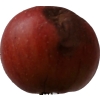
Label: Apple 17